Barrow-in-Furness

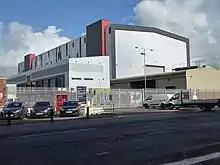
The Central Yard Facility, photographed in September 2018, is at the centre of BAE Systems' £300 million redevelopment

The most recent surface vessels to be constructed in Barrow were and amphibious assault ships and in the early 2000s when the shipyard was part of BAE Systems Marine division. It also undertook fitting out and commissioning of helicopter carrier in the mid-1990s after the ship was built by Kvaerner Govan in Glasgow.